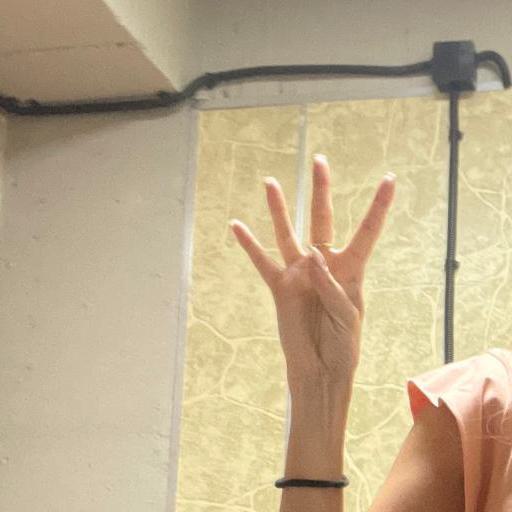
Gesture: four